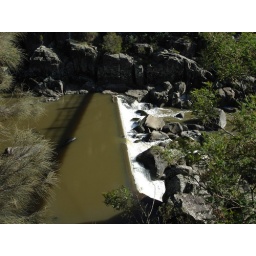
Water under the gorge walking bridge I went over while on 2hr walk.